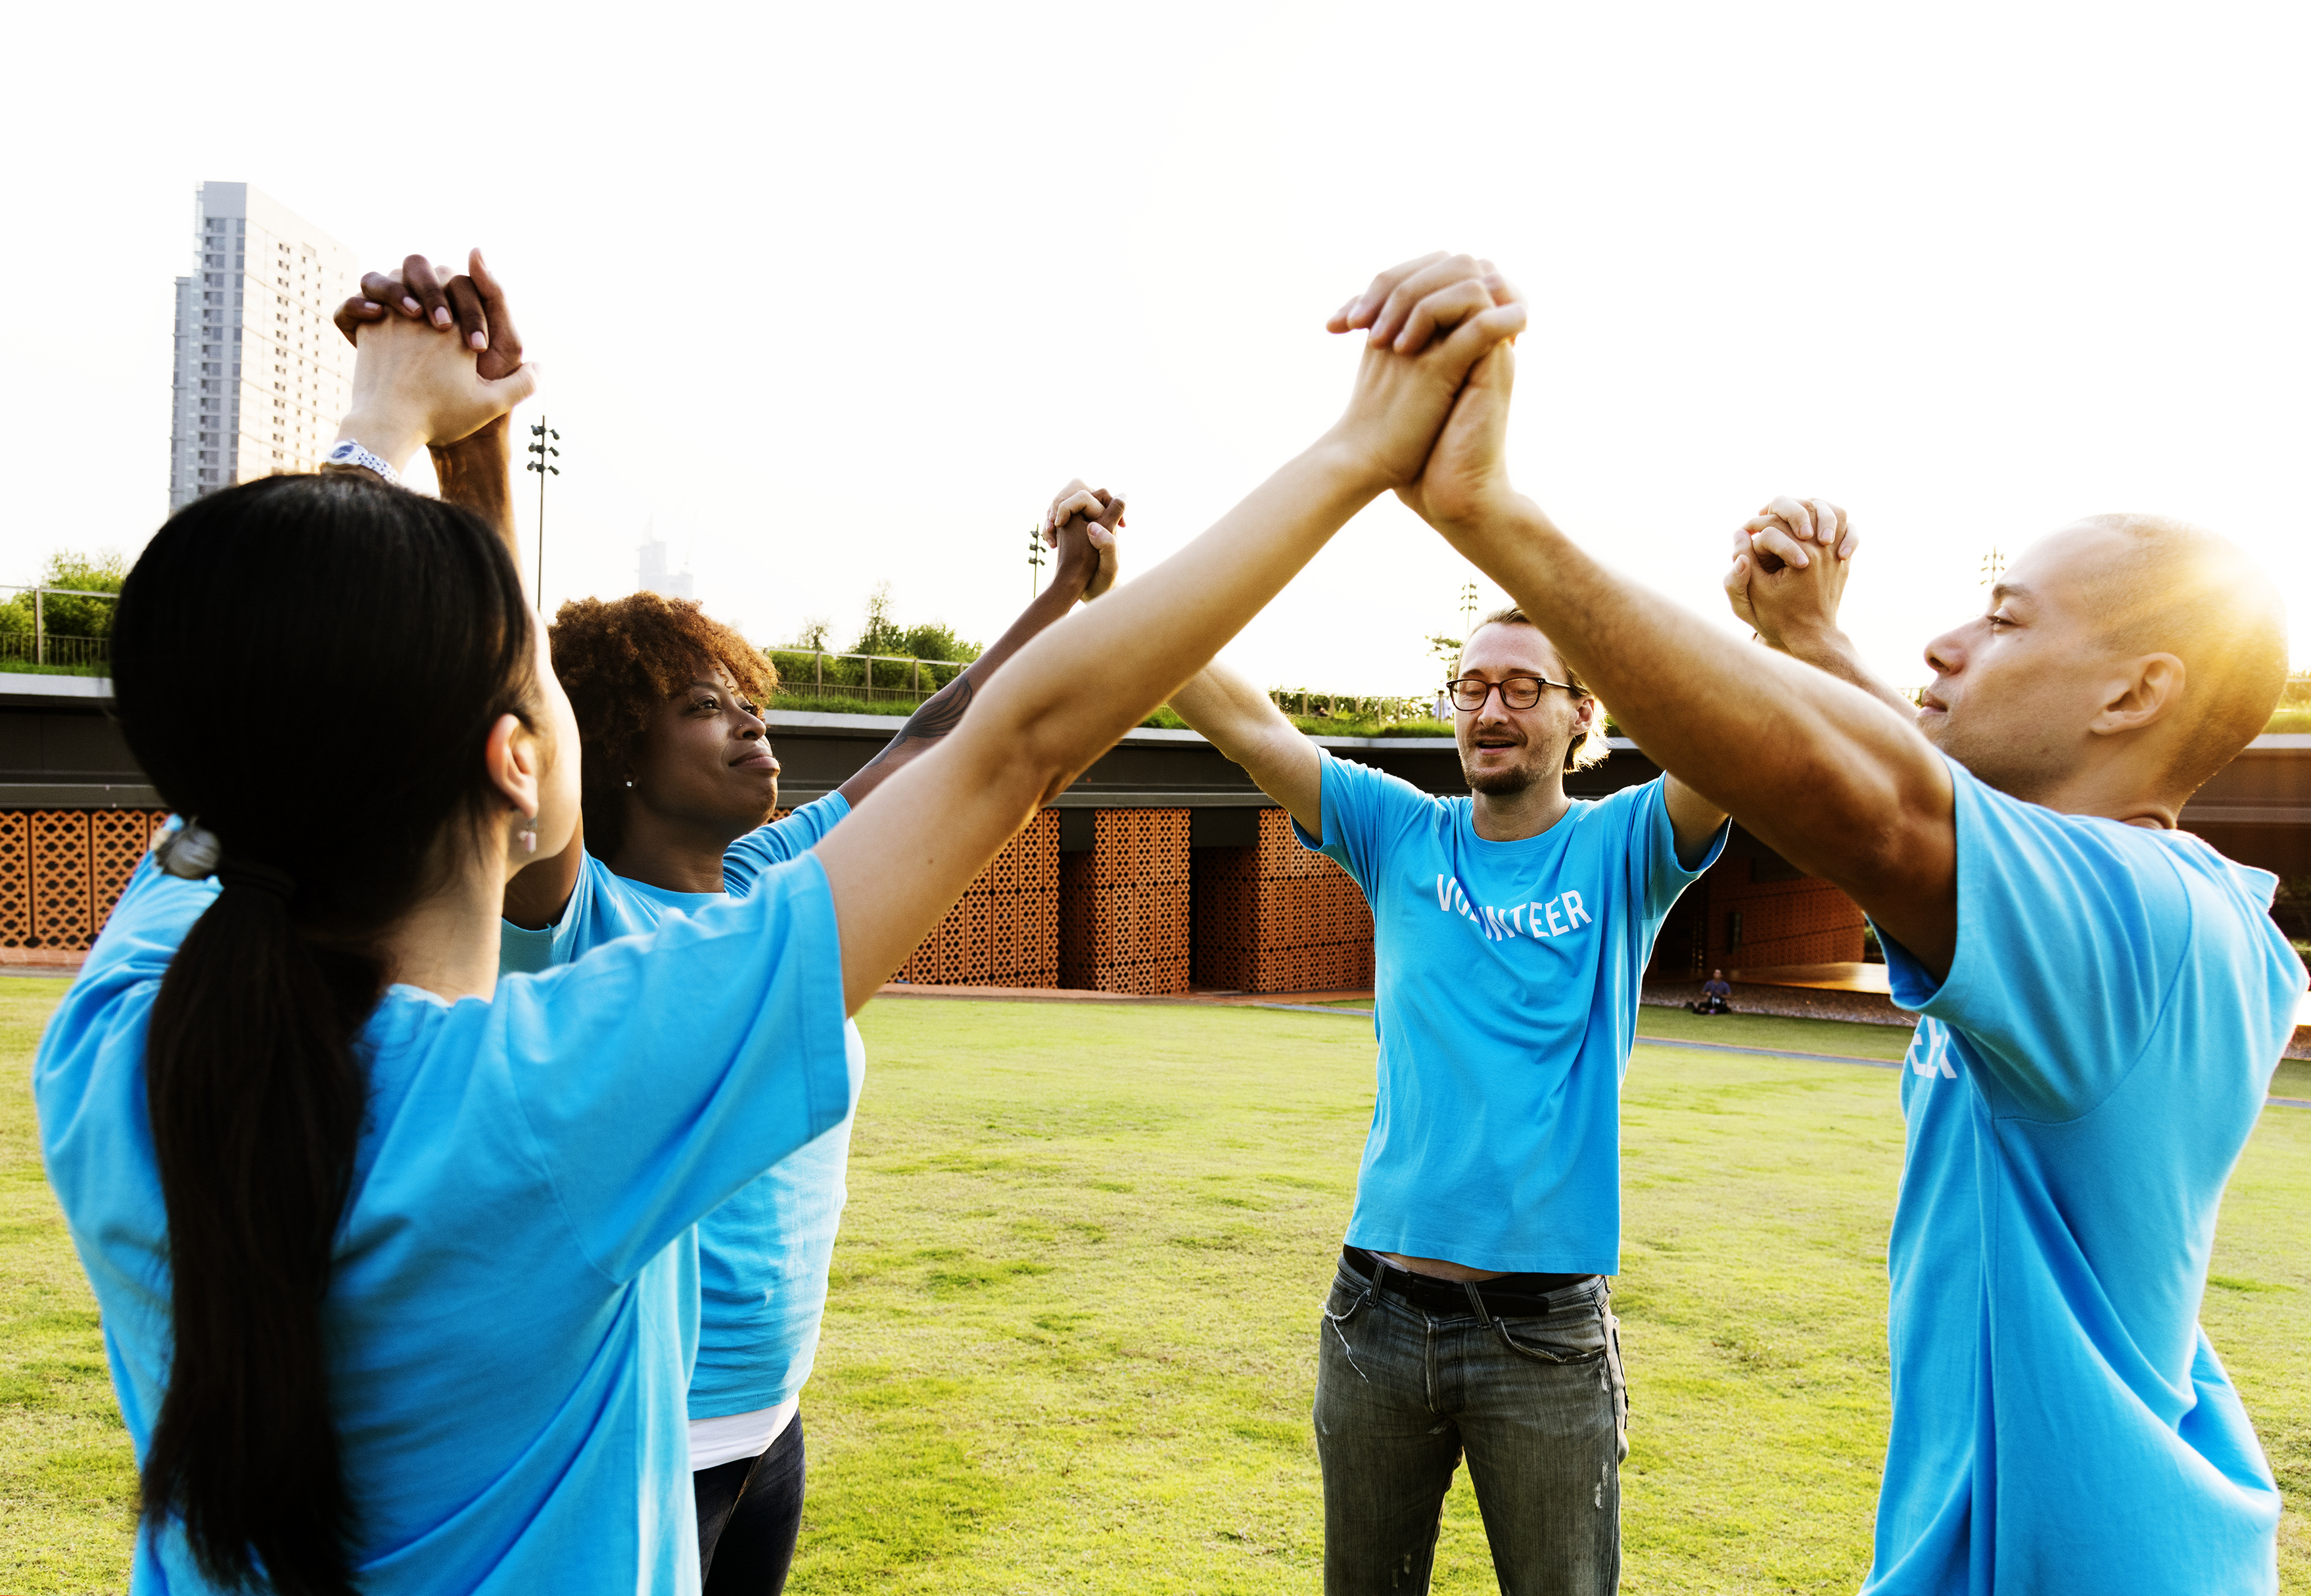
adult, african, african american, african descent, afro, american, asian, black, blue, caucasian, charity, cheerful, chinese, community, community service, diverse, donation, european, friends, friendship, group, hands up, happiness, humanity, japanese, kindness, korean, man, moral, ngo, non profit, organization, outdoors, park, participation, partnership, people, service, smiling, staff, support, team, team building, teamwork, together, unity, voluntary, volunteer, volunteering, volunteers, westerner, woman, social group, youth, fun, sports, leisure, grass, sports training, player, recreation, physical fitness, play, cheering, team sport, training, girl